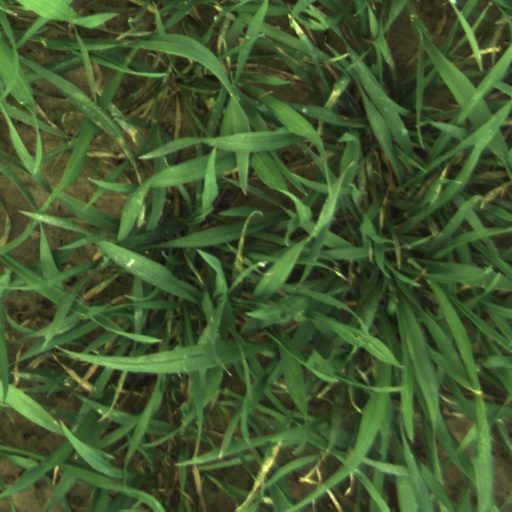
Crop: wheat